World Tag League (NJPW)

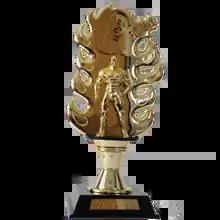
G1 Tag League trophy

The World Tag League is held under a points system, with 2 points for a win, 1 for a time limit draw, and 0 for a loss, no contest or double decision. The current format, introduced in 2014, is essentially identical to that of the G1 Climax, with the top-scoring team from two blocks of eight advancing to the final.